Southend-on-Sea

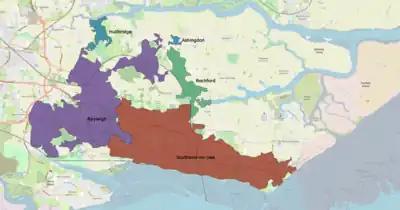
Map of the Southend Urban Area with subdivisions

In 1909, an indoor roller-skating rink was opened in Warrior Square. The new facilities were not only serving the growing visitor numbers, but also the residents, with the inhabitants having grown by 1911 to 62,723, the fastest growing population in England, and was being regarded an Eastern suburb of London. During 1913, the Day Technical School split, with the girls moving to the new Southend High School for Girls at Boston Avenue, while the day technical school was renamed Southend High School for Boys. In 1914, the town gained county borough status, and the corporation formed the first police force.